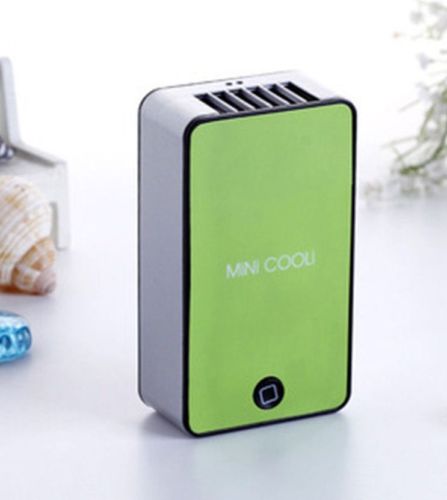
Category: fan